Hamid Mojtahedi

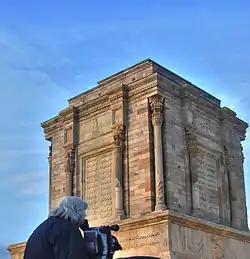
Hamid Mojtahedi in backstage of Iran Documentary

Hamid Mojtahedi (Persian: حمید مجتهدی) was an Iranian director and cinematographer who is best known for his documentaries.